VöV-Standard-Bus

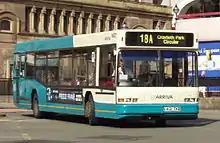
Arriva North West & Wales Neoplan N4016 in Liverpool, England

The second generation VöV-Buses did not prove as successful outside of Germany as the earlier generation. However the initial concept was based on ideas for a low-floor bus type as Auwärter Neoplan had been showing this possibility with the N416 in 1976. In the late 1980s the manufacturers started to test low-floor variants based on the SL-II concept leading to the Mercedes-Benz O405N and MAN NL202 being both in production since 1989. Also Auwärter started to produce low-floor variants of the Neoplan N4014, N4014, N4016 bus models which were successful on the international market.